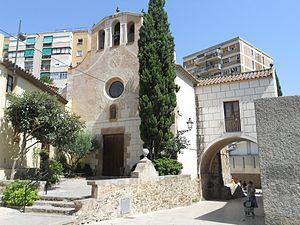
Sainte Eulalie de Vilapicina, est un ancien petit village de la plaine barcelonaise, actuellement faisant partie de l'arrondissement barcelonais nommé "Nou Barris". L'ancienne église paroissiale est déjà nommée dans des documents du Xᵉ siècle.